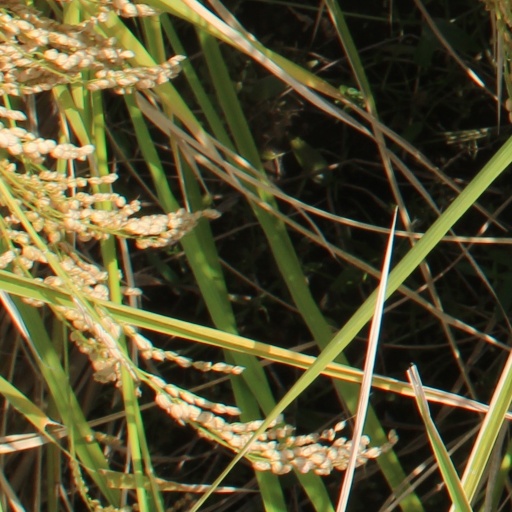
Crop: rice